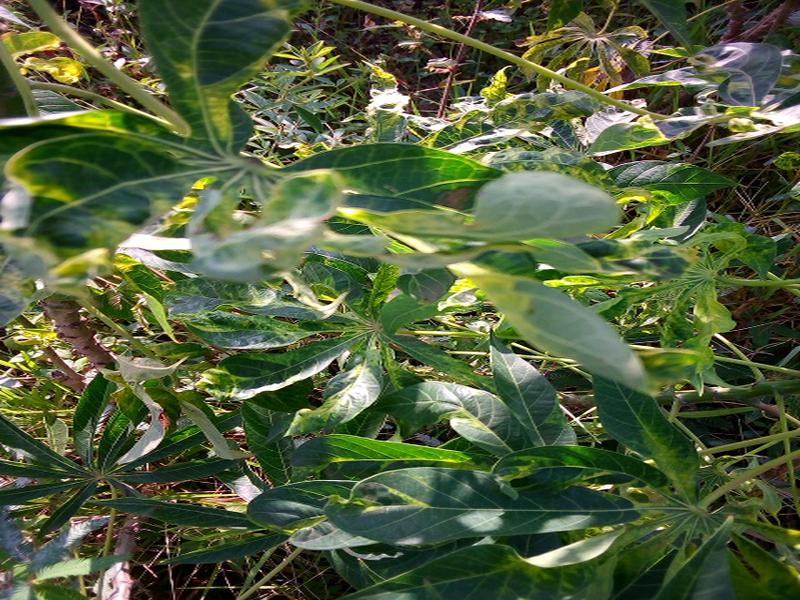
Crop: cassava
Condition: mosaic_disease